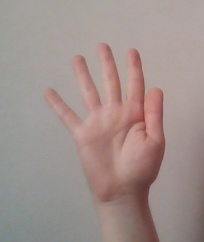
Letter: sheen